Dr. J.O. and Catherine Ball House

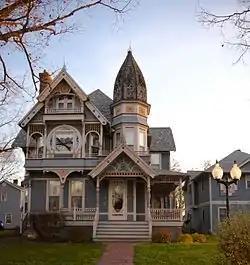

The Dr. J.O. and Catherine Ball House is a historic building located in Mount Pleasant, Iowa, United States. In 1892 this was one of three houses designed by George F. Barber's mail-order architectural firm that was being built in town, and it was the most elaborate of the three. The house is an enlargement of Barber's more expensive plans for design no. 33 from his 1891 book. The 2½-story frame Queen Anne features an irregular plan, a brick-faced limestone foundation, and an octagonal tower with an ogee shaped roof. The circular window on the second story projection is framed with three balconies, one above and one on either side. The wrap-around porch has a projecting gable roof supported by turned columns. A two-story bay window is located on the east elevation. It was also the first house in Mount Pleasant that was totally reliant on electricity for lighting. It was built for Dr. J.O. Ball, a dentist, who was active in civic improvements in Mount Pleasant. The house was listed on the National Register of Historic Places in 1986.